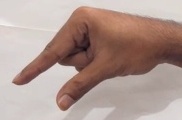
ASL sign: Q